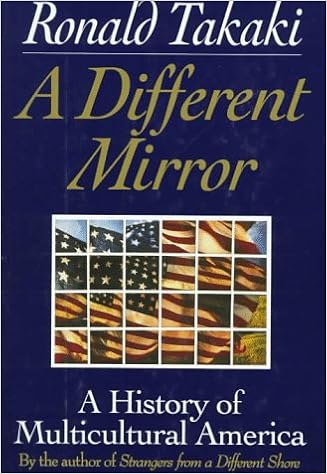
A Different Mirror: A History of Multicultural America
Category: Books
From Publishers Weekly In a vibrantly rich, moving multicultural tapestry, Takaki ( Strangers from a Different Shore ) provides a fresh slant on American society by tracing the interwoven histories of Native Americans, Africans, Chinese, Japanese, Chicanos, Irish and Jewish immigrants. We see how 17th-century white planters, anxious to weaken an armed, politicized, white proletariat, enslaved an unarmed black workforce, with explosive consequences. We follow Chicano struggles as an integral part of America's westward expansion and learn how Jewish-black solidarity extends back to John Brown's uprising in 1856 against slavery in Kansas, an insurrection in which Jews participated. We see how oppression of the Irish (the first people the English called "savages") foreshadowed the subjugation of Native Americans. Interweaving voices from all points on the ethnic rainbow, Takaki, ethnic studies professor at UC Berkeley, has produced a brilliant revisionist history of America that is likely to become a classic of multicultural studies. Photos. Copyright 1993 Reed Business Information, Inc. From School Library Journal YA-Takaki traces the economic and political history of Indians, African Americans, Mexicans, Japanese, Chinese, Irish, and Jewish people in America, with considerable attention given to instances and consequences of racism. The narrative is laced with short quotations, cameos of personal experiences, and excerpts from folk music and literature. Well-known occurrences, such as the Triangle Shirtwaist Factory Fire, the Trail of Tears, the Harlem Renaissance, and the Japanese internment are included. Students may be surprised by some of the revelations, but will recognize a constant thread of rampant racism. The author concludes with a summary of today's changing economic climate and offers Rodney King's challenge to all of us to try to get along. Students will find this overview to be an accessible, cogent jumping-off place for American history and political science assignments, plus a guide to the myriad other sources identified in the notes. Barbara Hawkins, Oakton High School, Fairfax, VA Copyright 1994 Reed Business Information, Inc. From Library Journal In his new work, Takaki ( Strangers from a Different Shore , LJ 7/89; Iron Cages , LJ 3/1/80) calls for "a more inclusive and accurate history of all the peoples of America." But the book is limited to accounts of Native Americans, Africans, Irish, Mexicans, Chinese, Japanese, and Eastern European Jews, prefaced with a discussion of English settlers in the 17th century. Even within these limits, this book is not the "story of multidimensional ethnic interaction" that the author desires. Beyond victimization, few common themes emerge. Still, the book is useful, notwithstanding the author's sometimes questionable generalizations, oversimplifications, and fuzzy chronology. Not even seasoned historians will be knowledgeable about all the groups included. Takaki fails to show us how to reunite American history, but he provides in one volume a very readable version of some lesser-known parts. Previewed in Prepub Alert, LJ 2/15/93. - Robert W. Frizzell, Hendrix Coll. Lib. , Conway, Ark. Copyright 1993 Reed Business Information, Inc. From Kirkus Reviews A valuable survey of the American experience of several racial and ethnic minorities: readable popular history in the mode of Takaki's Strangers from a Different Shore (1989). Most multicultural histories focus on a single group and target a special-interest audience, but Takaki (Ethnic Studies/UC at Berkeley) opens the door wider by bringing together the viewpoints of Native Americas, Africans, Mexicans, Irish, Chinese, Japanese, and Jews, along with the changing attitudes of the ``civilized'' colonizing English and, later, WASP establishment. To the author, the ruling class incorrectly conceptualized America for centuries as a white country (``the lovely White,'' in Benjamin Franklin's words), only really confronting American racism after Hitler demonstrated where such ideology could lead. As in his Iron Cages (1979), Takaki avoids looking at groups in isolation: He stresses underlying cultural themes (the repeated debate among whites about whether racial ``inferiority'' is due to nature or nurture; the ruling class's strategy of appealing to race to thwart alliances of ``the giddy multitude'' of laborers and landless poor), as well as intergroup relations and mutual visions, both positive (a Mexican-Japanese labor alliance) and negative (the Irish--whose treatment by the English made them identify strongly with African-Americans--almost immediately adopted attitudes of racial superiority in the US). Along with standard historical sources, Takaki uses folk songs, poetry, and memoir to evoke the words and feelings of ordinary people. Condensing centuries of history into a chapter or two for each group unavoidably leads to oversimplification and occasionally familiar material; still, an excellent jumping-off place, with bibliographic notes pointing the way for further reading. (Photographs--not seen) -- Copyright ©1993, Kirkus Associates, LP. All rights reserved.
Features: A multicultural scholar chronicles the history of America, from colonization to the 1992 L.A. riots, from the perspective of minorities. By the author of Strangers from a Different Shore. 35,000 first printing. $50,000 ad/promo. Tour.